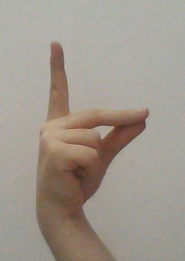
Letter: ta